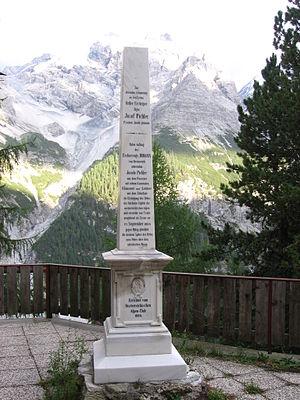
Josef Pichler était un chasseur de chamois et alpiniste du sud-tyrol. Il fut le premier à avoir effectué l'ascension de l'Ortles.